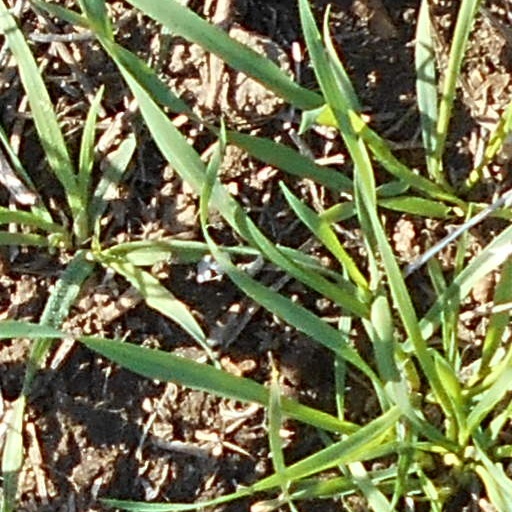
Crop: wheat